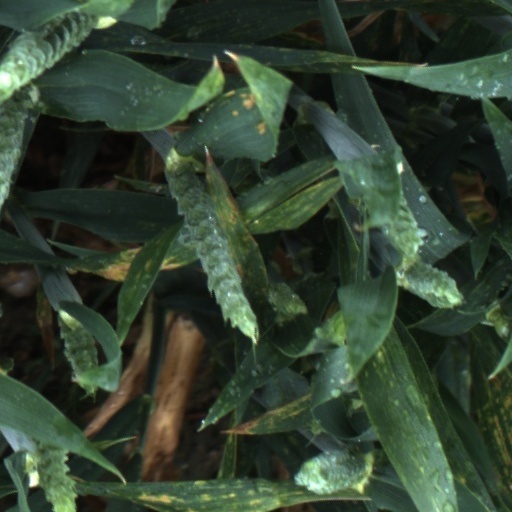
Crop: wheat